Barbary corsairs

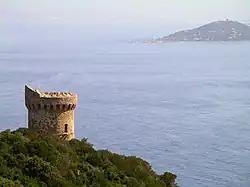
The Barbary corsairs frequently attacked Corsica, resulting in many Genoese towers being erected.

From 1559, the North African cities of Algiers, Tunis, and Tripoli, although nominally part of the Ottoman Empire, were autonomous military republics that chose their rulers and lived by war booty captured from the Spanish and Portuguese. There are several cases of Sephardic Jews, including Sinan Reis and Samuel Pallache, who upon fleeing Iberia attacked the Spanish Empire's shipping under the Ottoman flag.